MFSD6L

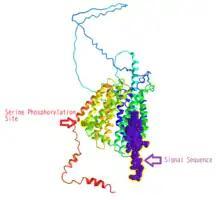
Tertiary structure of the MFSD6L protein with the serine phosphorylation site and signal sequence marked

The polypeptide sequence contains many transmembrane regions, identifying the MFSD6L protein as a transmembrane protein for transporting solutes across the plasma membrane of a cell. Tertiary structure prediction tools suggest that the structure of the MFSD6L protein is similar to 1PV6A, a β-galactosides symporter which uses proton gradients to transport solutes. As a result, the function of the MFSD6L protein could possibly a sugar symporter. This is additionally supported by the fact that the expression of MFSD6L was upregulated due to glucose starvation.